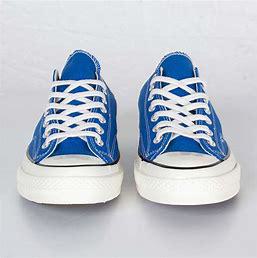
Brand: Converse
Model: Chuck Taylor All Star 1970S Canvas